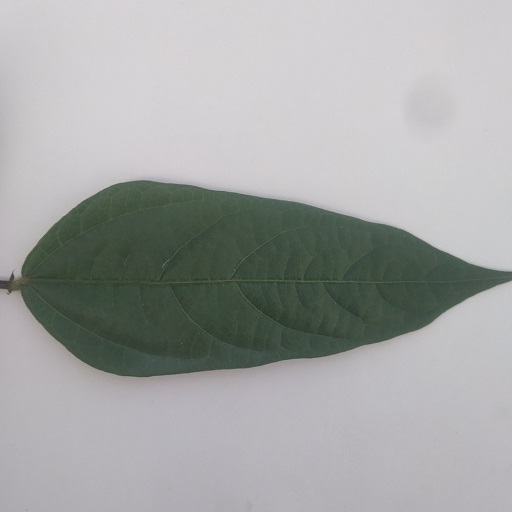
Label: Healthy